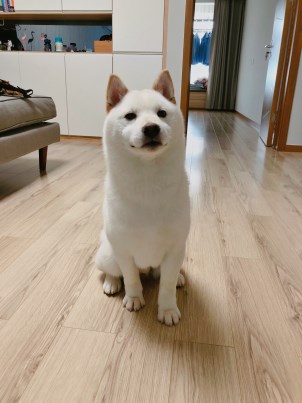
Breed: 1043-n000001-Shiba_Dog